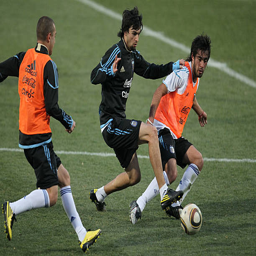
football player of national football team contests the ball during a team training session .